Valentim Fernandes

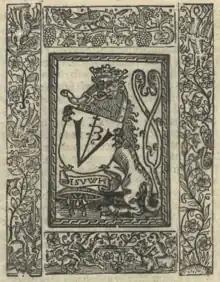
Printer's mark of Valentim Fernandes

Valentim Fernandes (died 1518 or 1519) was a printer who lived in Portugal. An ethnic German originally from Moravia, he moved to Lisbon, Portugal in 1495 where he lived and worked for 23 years, he was a writer and a translator of various classical texts. He printed on the orders of Leonor of Viseu and worked on the book "Vita Christi".